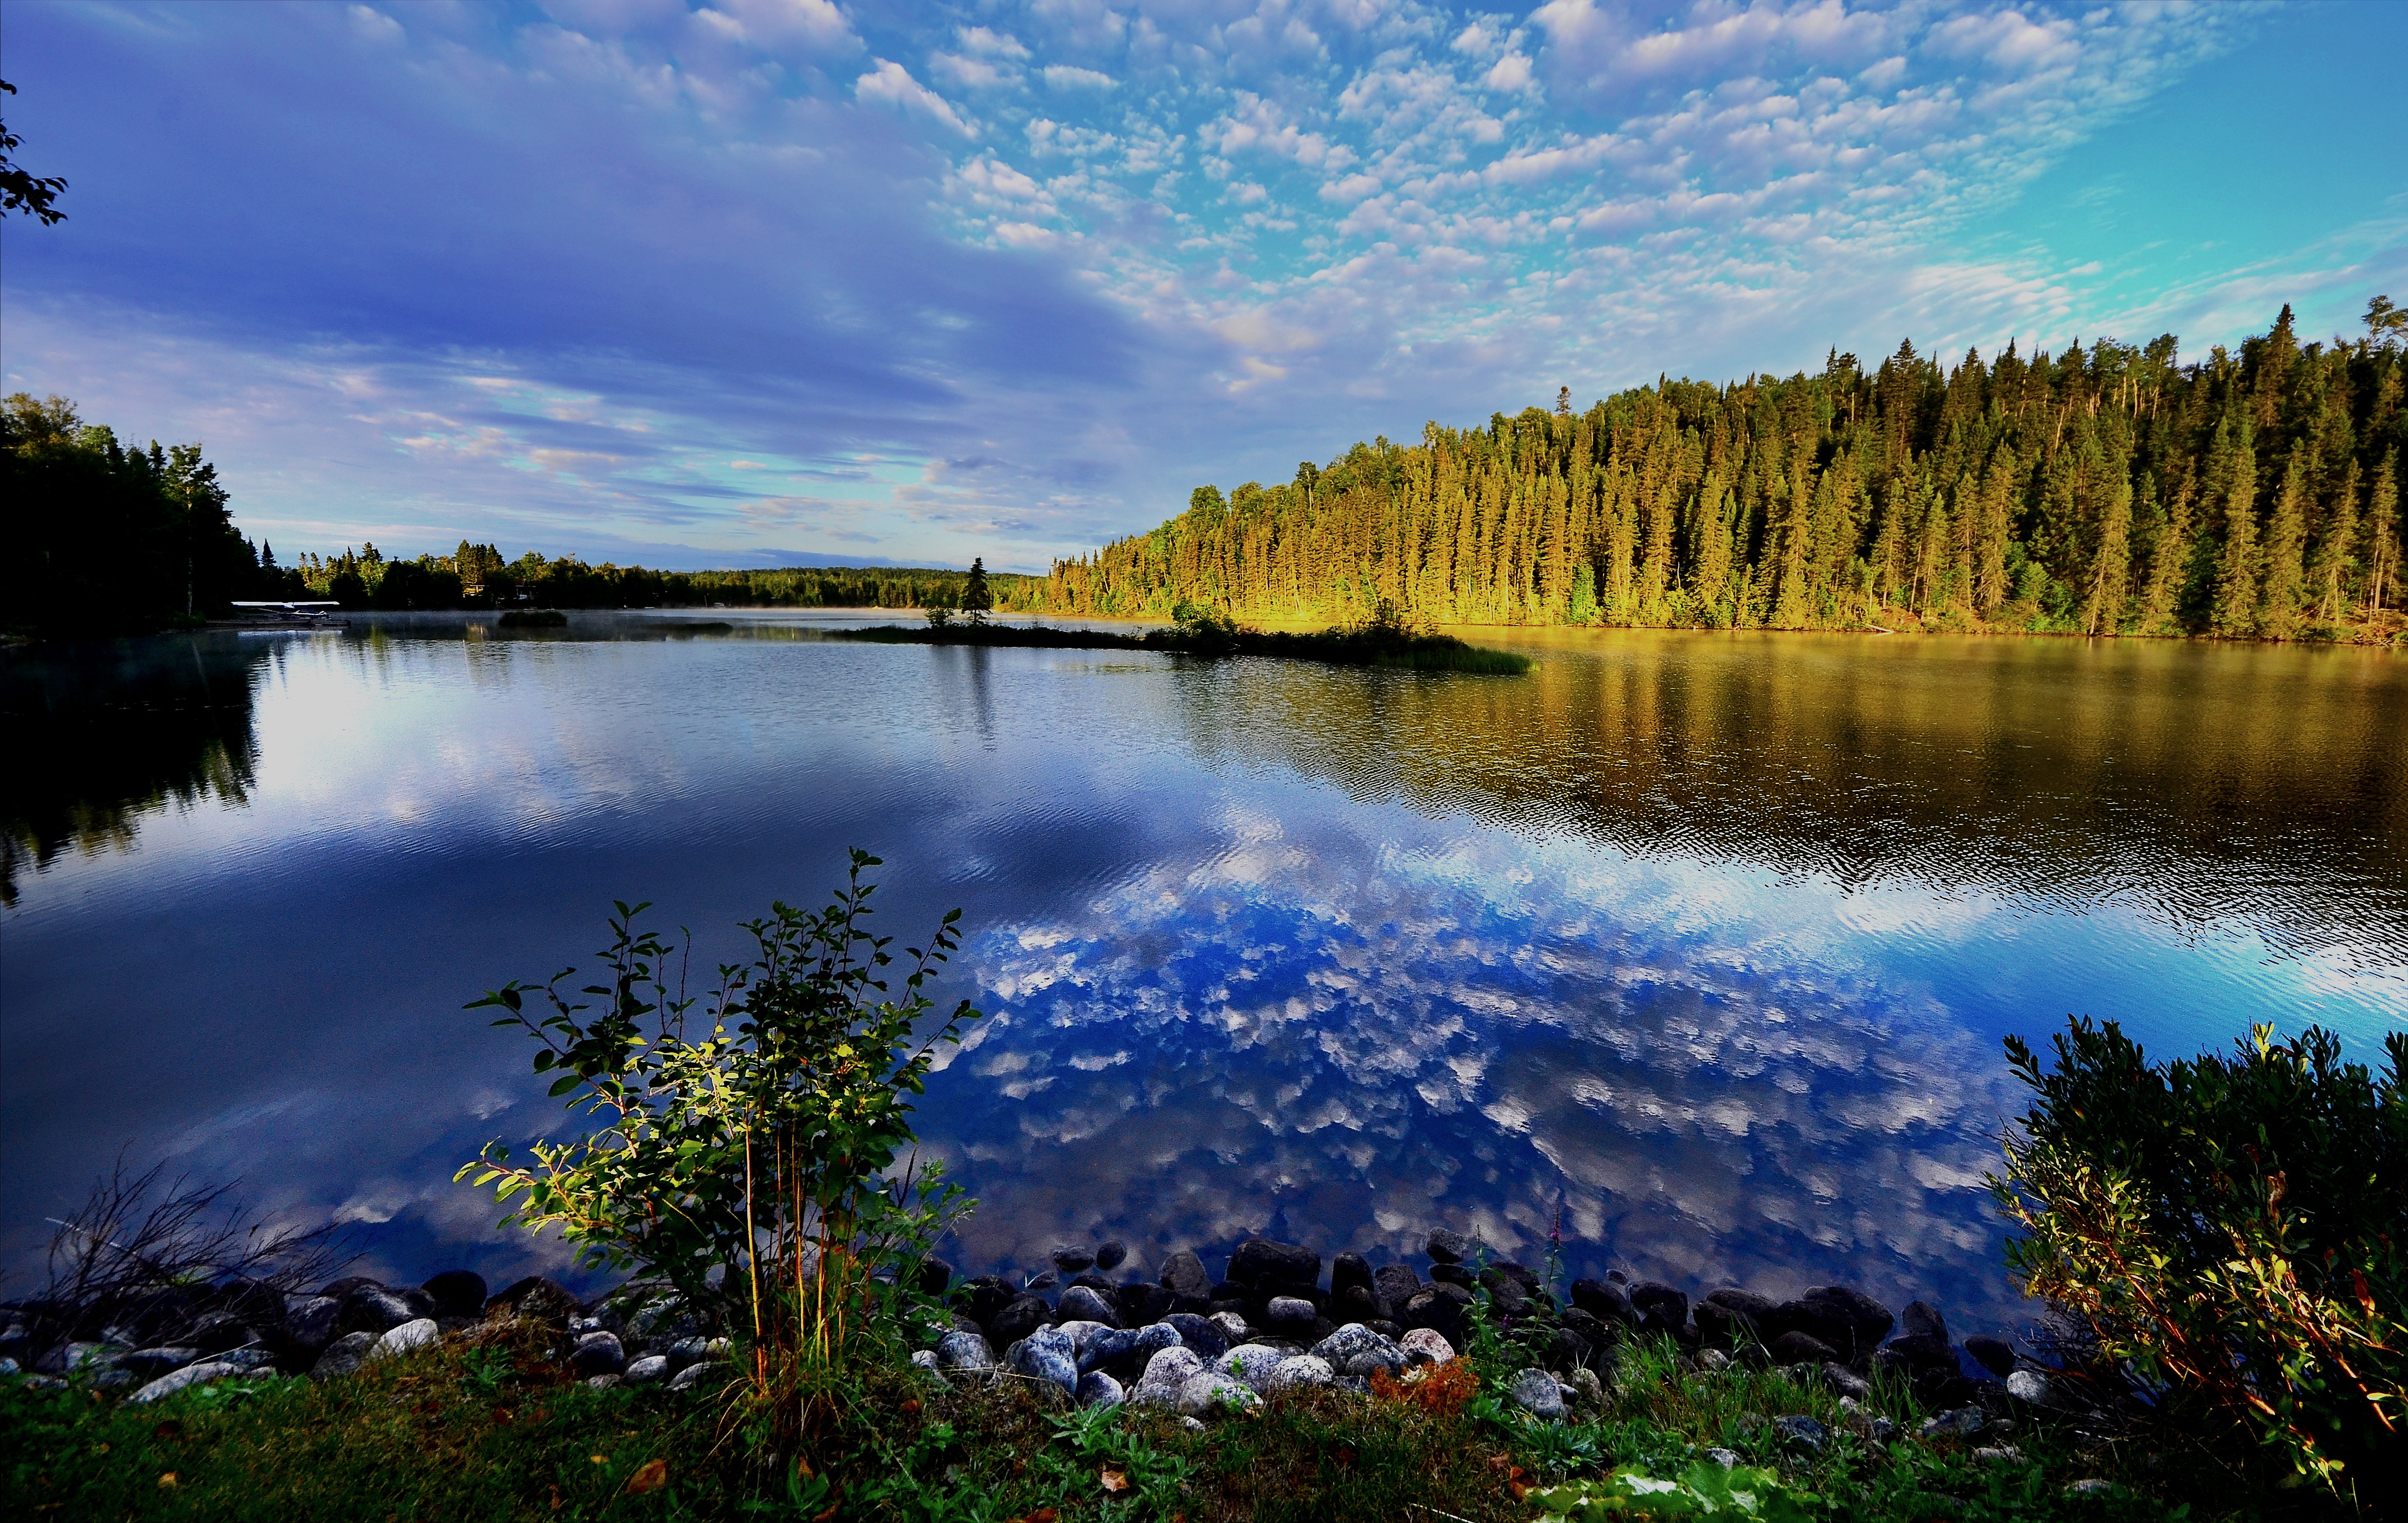
landscape, tree, water, nature, forest, wilderness, mountain, cloud, sky, meadow, morning, lake, river, pond, reflection, autumn, blue, reservoir, national park, body of water, trees, clouds, reflections, quebec, loch, atmospheric phenomenon